South Staffordshire Water

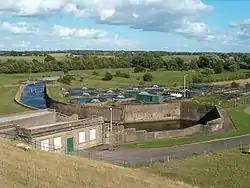
Water Treatment works at Blithfield Reservoir

Two of South Staffordshire Water's reservoirs supply 60% of water demand with the remainder provided by 69 boreholes.